Bogdan Corporation

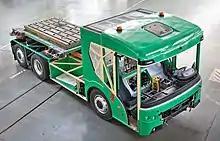
Electric truck ERCV27

In September 2018, "Bogdan Corporation" sent over 100 units of automotive equipment to the Armed Forces of Ukraine under the state defense order. This batch included updated sanitary cars "Bogdan 2251" and trucks "Bogdan 6317". The model "Bogdan 2251" was finalized in cooperation with military doctors at the request of the Ministry of Defense of Ukraine.